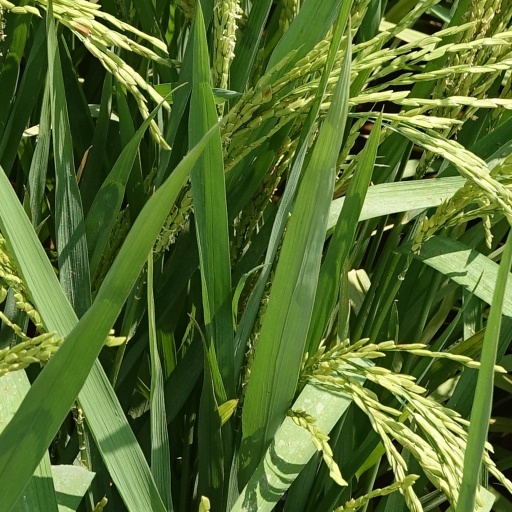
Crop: rice